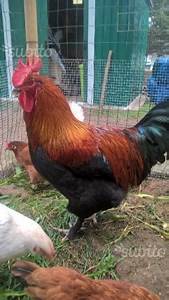
Label: gallina